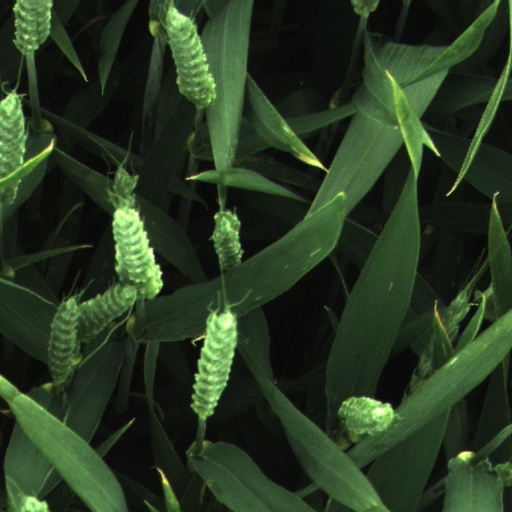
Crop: wheat